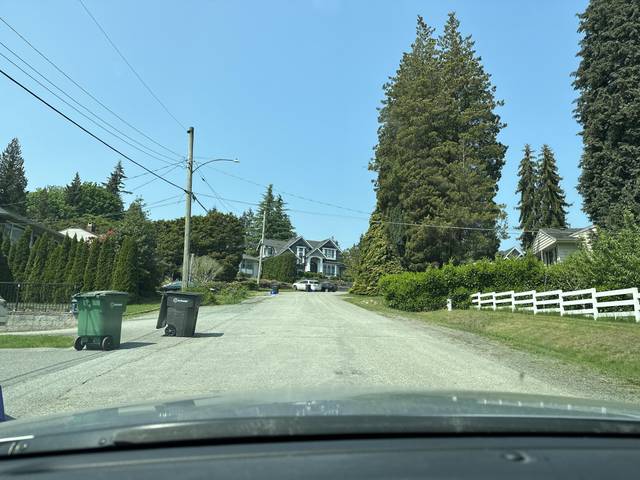
Region: Canada
Coordinates: 49.212, -123.014